Mignonette sauce

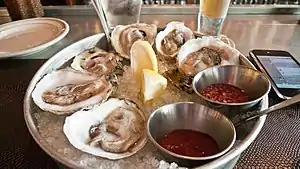
Raw oysters on the half-shell served with cocktail and mignonette sauces

Mignonette sauce is a condiment made with minced shallots, cracked pepper, and vinegar traditionally served with raw oysters.